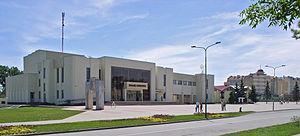
Proujany est une ville de la voblast de Brest, en Biélorussie, et le centre administratif du raïon de Proujany. Sa population s'élevait à 18 515 habitants en 2017.